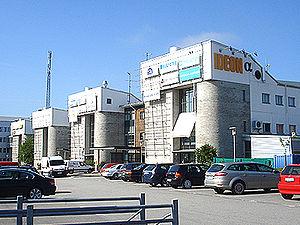
Ideon est un parc scientifique situé à Lund en Suède. Il comprend environ 260 entreprises employant 3 000 personnes réparties dans 110 000 m² de bureau et de laboratoires.